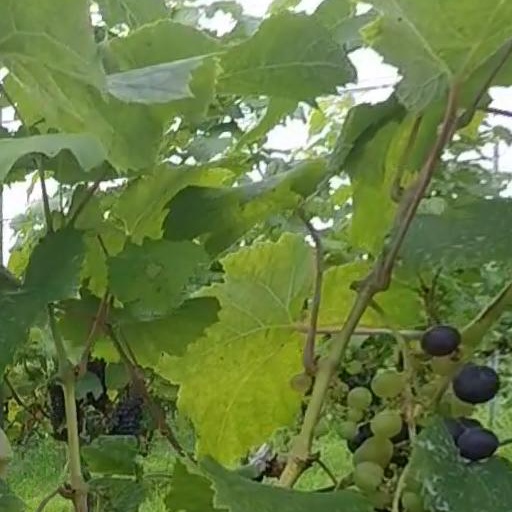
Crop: grape